Adriane Carr

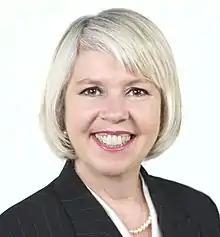
Carr in 2014

Adriane Carr (born 1952) is a Canadian academic, activist and retired green politician. She served on Vancouver City Council from 2011 until her resignation in 2025. Carr was a founding member of the Green Party of British Columbia (BC Green Party) and was the party's first leader, then known as "spokesperson", from 1983 to 1985. In 2000, she became the party's leader again. In the 2005 provincial election, she received over 25 percent of the vote in her home riding of Powell River-Sunshine Coast. In September 2006, she was appointed by federal Green Party leader Elizabeth May, to be one of her two deputy leaders.